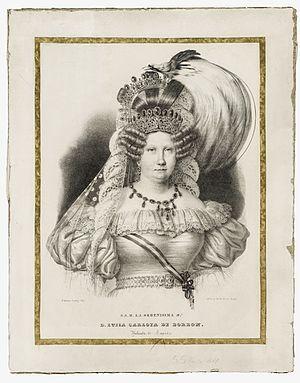
Florentin Decraene est un artiste belge né à Tournai le 20 octobre 1793, mort à Madrid le 25 février 1852, élève de Piat Sauvage, il fut miniaturiste et lithographe.